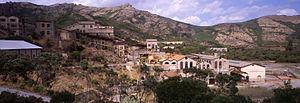
Les Sardes constituent un peuple d'Europe du Sud originaire de la Sardaigne, île de la Méditerranée occidentale et région autonome à statut spécial d’Italie.